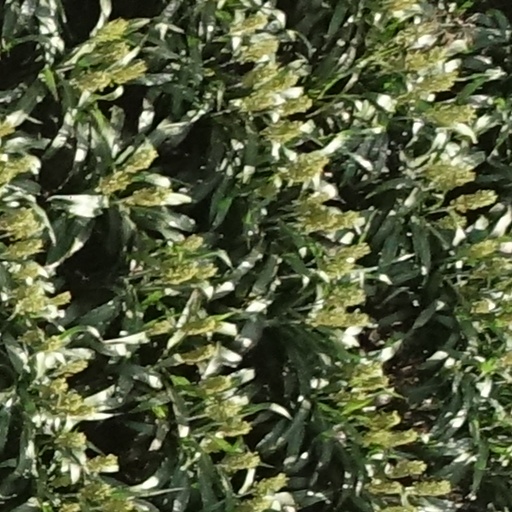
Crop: sorghum